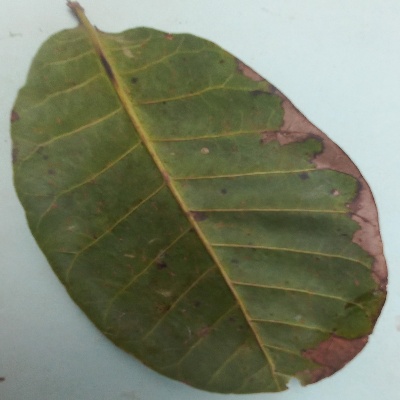
Crop: Cashew
Condition: anthracnose